The Flagellation of Christ (Ribera)

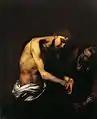

The Flagellation of Christ (known until the 1970s as Ecce Homo) is a c.1618 oil on canvas painting by Jusepe de Ribera, from the start of his stay in Naples. A smaller autograph copy without the accompanying figure on the right is now in the Galleria Sabauda in Turin.